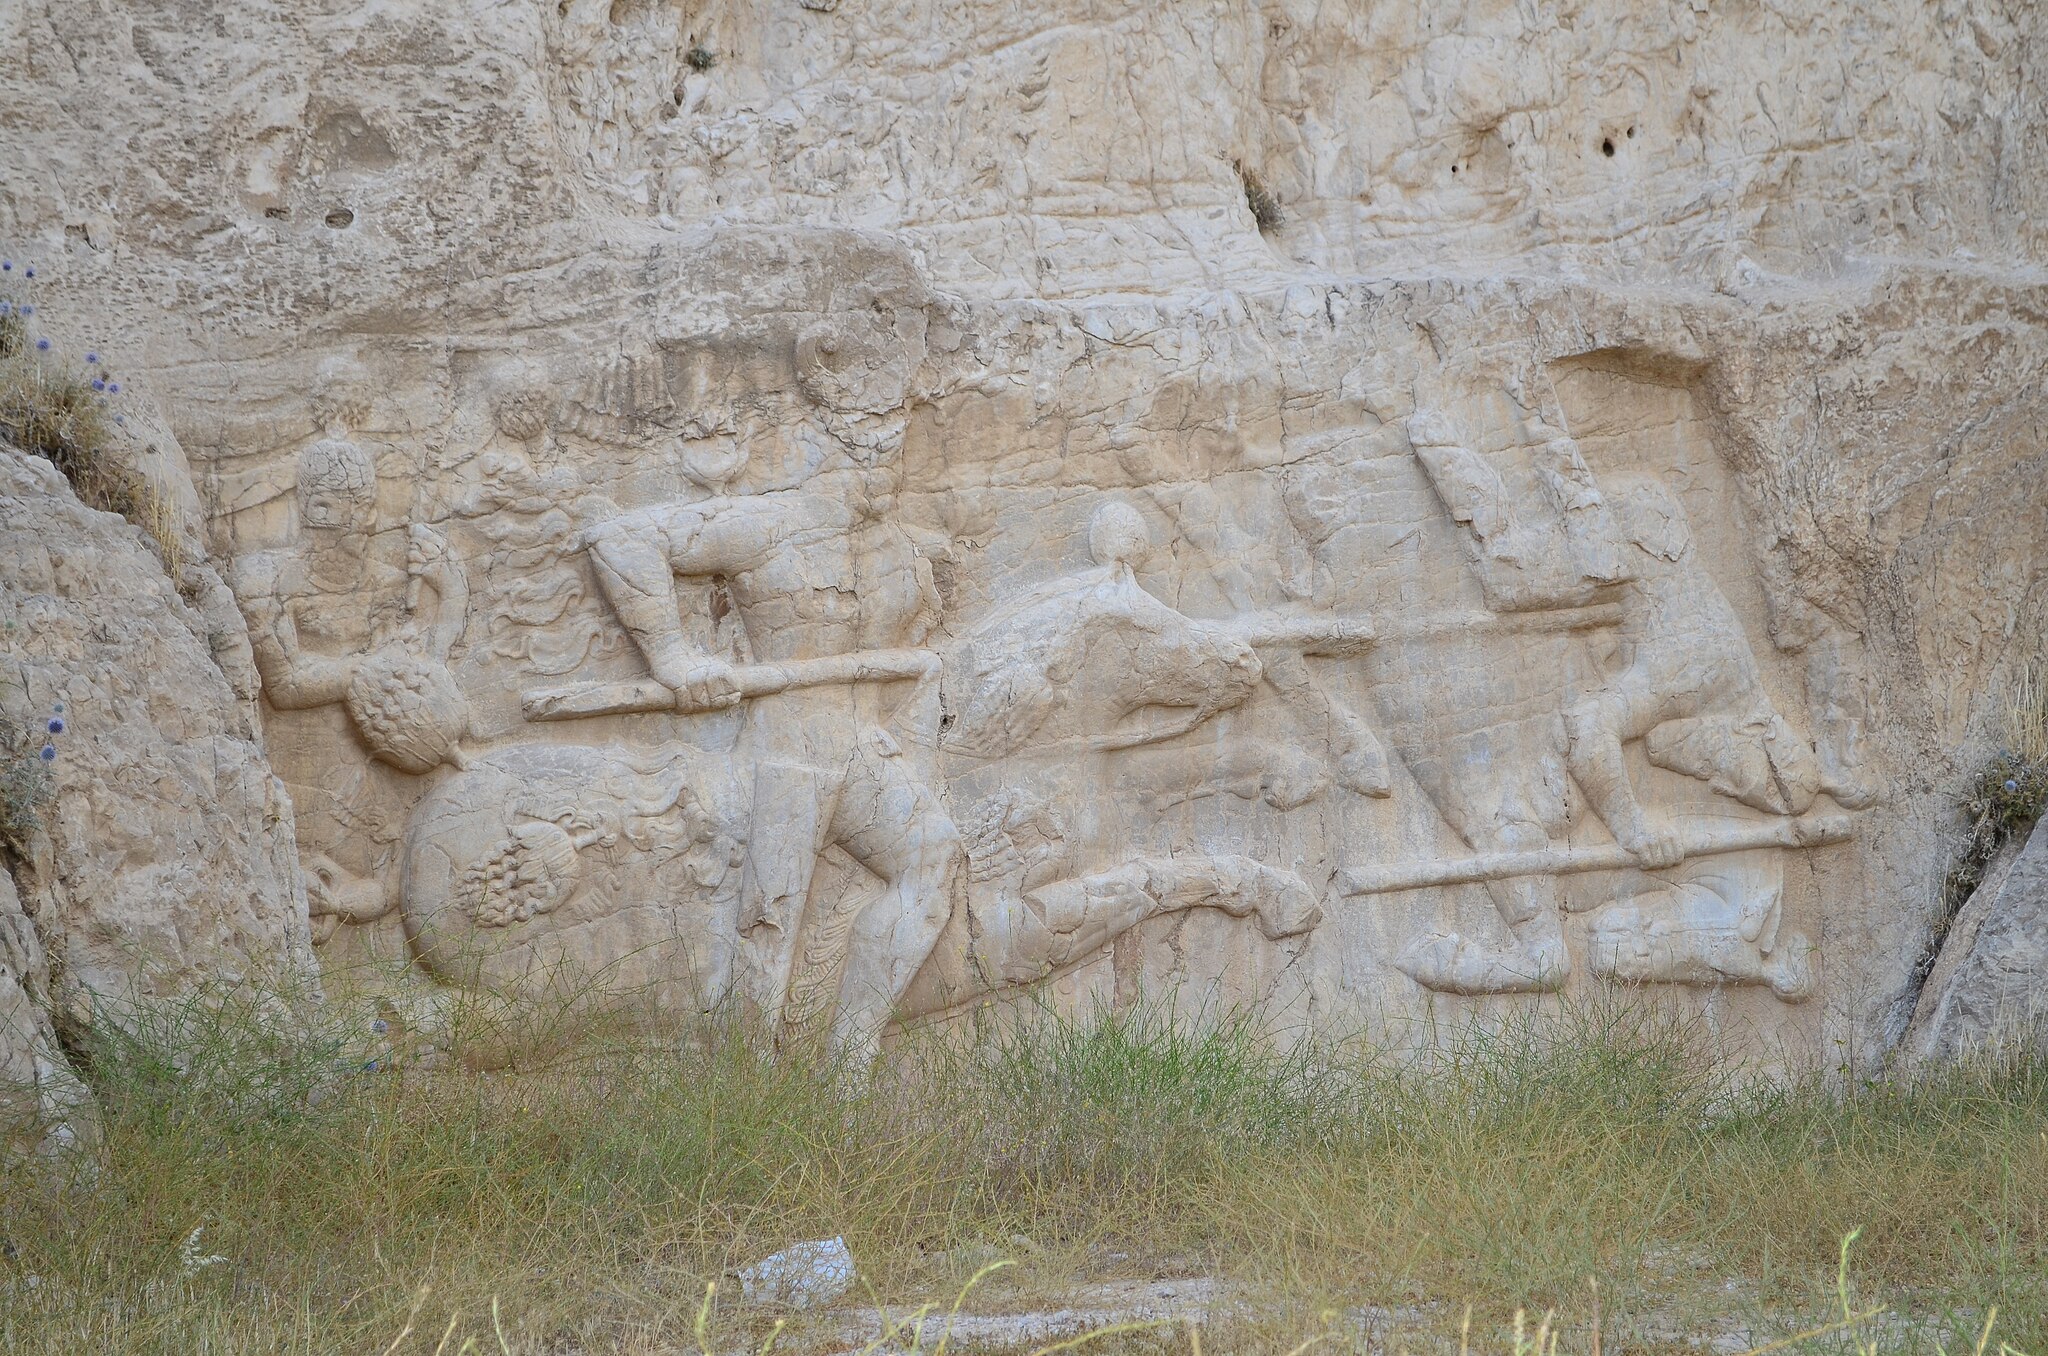
Title: Naqshe Rostam Darafsh Ordibehesht 93 (16)
Description: Naqsh-e Rustam
Date: 2014-05-05 16:37:28
Categories: GFDL, Taken with Nikon D5100, Relief of equestrian combat of Hormizd II, License migration redundant, Self-published work, Photos by Darafsh Kaviyani